History of antisemitism

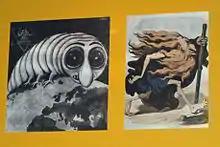
Antisemitic propaganda in Nazi Germany: on the left, a depiction of capitalist/communist "Vermin" in "Der Stürmer", September 1944; on the right, a painting by Gustave Doré at an exhibition dedicated to the Wandering Jew in 1937–1938

In Russia, under the Tsarist regime, antisemitism intensified in the early years of the 20th century and was given official favour when the secret police forged the notorious "Protocols of the Elders of Zion", a document purported to be a transcription of a plan by Jewish elders to achieve global domination. Violence against the Jews in the Kishinev pogrom in 1903 was continued after the 1905 revolution by the activities of the Black Hundreds. The Beilis Trial of 1913 showed that it was possible to revive the blood libel accusation in Russia.